Bears Castle

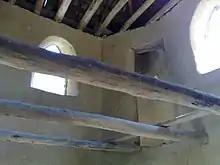
Bear's Castle inside

Bear's Castle is a small faux castle (fortified homestead) constructed in approx 1846 in Yan Yean, Victoria, Australia.